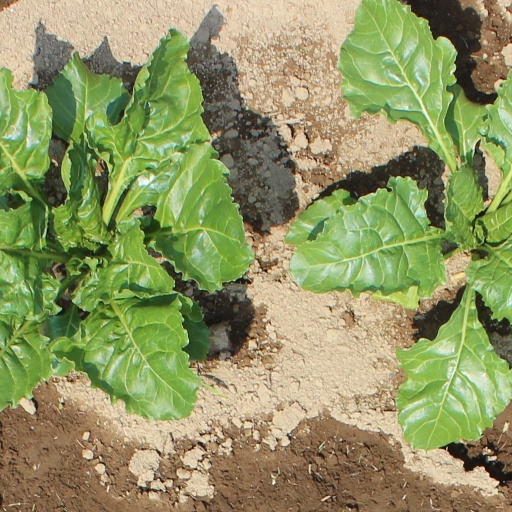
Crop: sugar beet